Water vapor windows

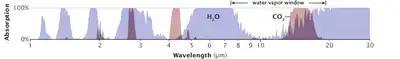
Water vapor window with micro-windows visible

Water vapor windows are wavelengths of infrared light that have little absorption by water vapor in Earth's atmosphere. Because of this weak absorption, these wavelengths are allowed to reach the Earth's surface barring effects from other atmospheric components. This process is highly impacted by greenhouse gases because of the effective emission temperature. The water vapor continuum and greenhouse gases are significantly linked due to water vapor's benefits on climate change.